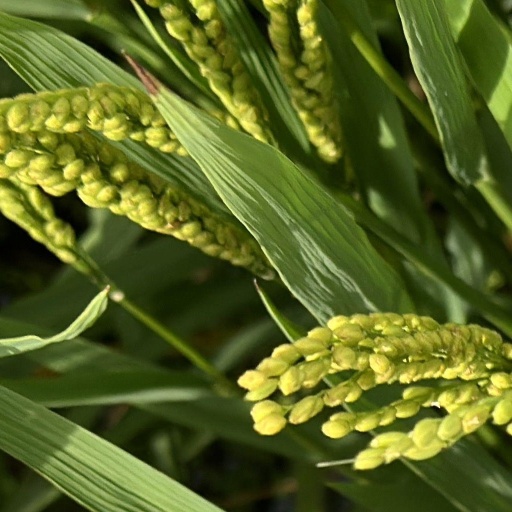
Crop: rice